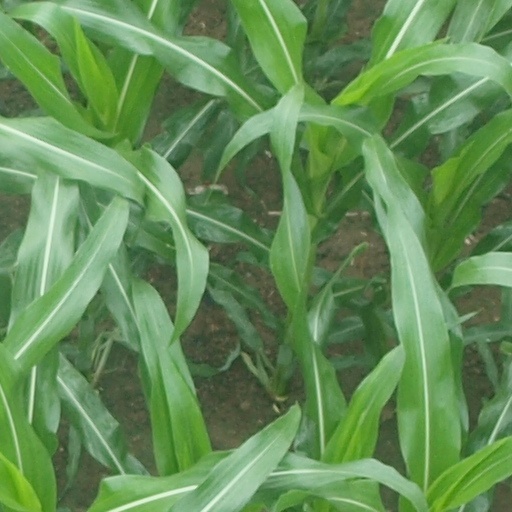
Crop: maize; corn